US Navy airships during World War II

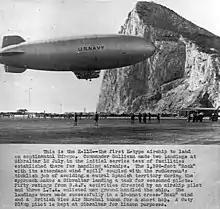
K-class blimps of USN Blimp Squadron ZP-14 conducted anti-submarine warfare operations at the Strait of Gibraltar in 1944–45.

in 1942 when the navy began establishing squadrons they were called "Airship Squadron" (designated ZP) for example: Airship Squadron Twelve (ZP-12). On 15 July 1945 "Airship Squadrons" were renamed "Blimp Squadrons" keeping the same ZP designation: Blimp Squadron Twelve (ZP-12)